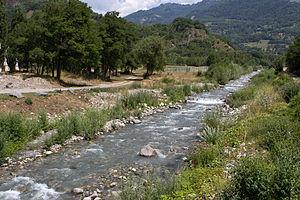
Le Bugeon est un torrent de montagne des Alpes françaises, situé en Savoie, dans la vallée de la Maurienne, c'est un affluent gauche de l'Arc et donc un sous-affluent du Rhône par l'Isère.
La Chambre est une commune française située dans le département de la Savoie, en région Auvergne-Rhône-Alpes.